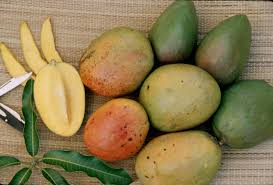
Label: Mango